Electro-Motive Diesel

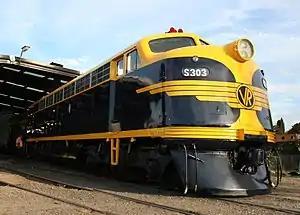
Victorian Railways S class (EMD A7) locomotive, built by Australian licensee Clyde Engineering

Since its ground breaking in 1935, the La Grange facility has been the headquarters for EMD. In addition to the corporation's administrative offices, La Grange houses design engineering, emissions testing, rebuild operations, and manufacturing of major components, including prime mover engines, traction alternators, electrical cabinets, and turbochargers. The La Grange facility includes three main buildings, with over of office and manufacturing space. Ancillary buildings are used to provide maintenance and testing capabilities. EMD La Grange is ISO 9001:2008 Certified for Quality and ISO 14001 Certified for Environmental Management.